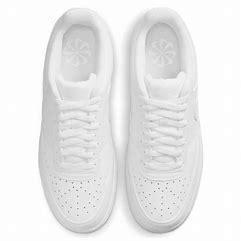
Brand: Nike
Model: Court Vision Next Nature